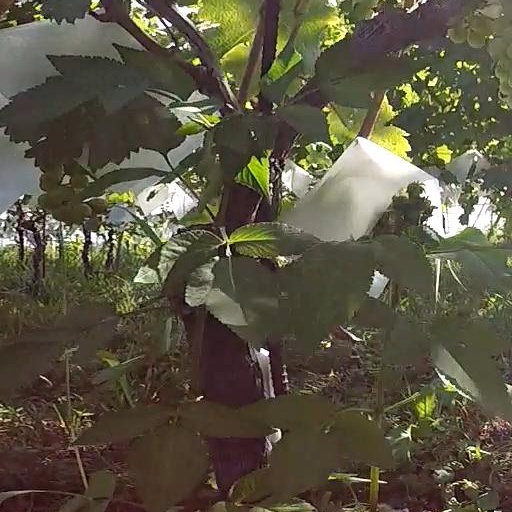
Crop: grape